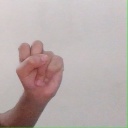
अक्षर: स